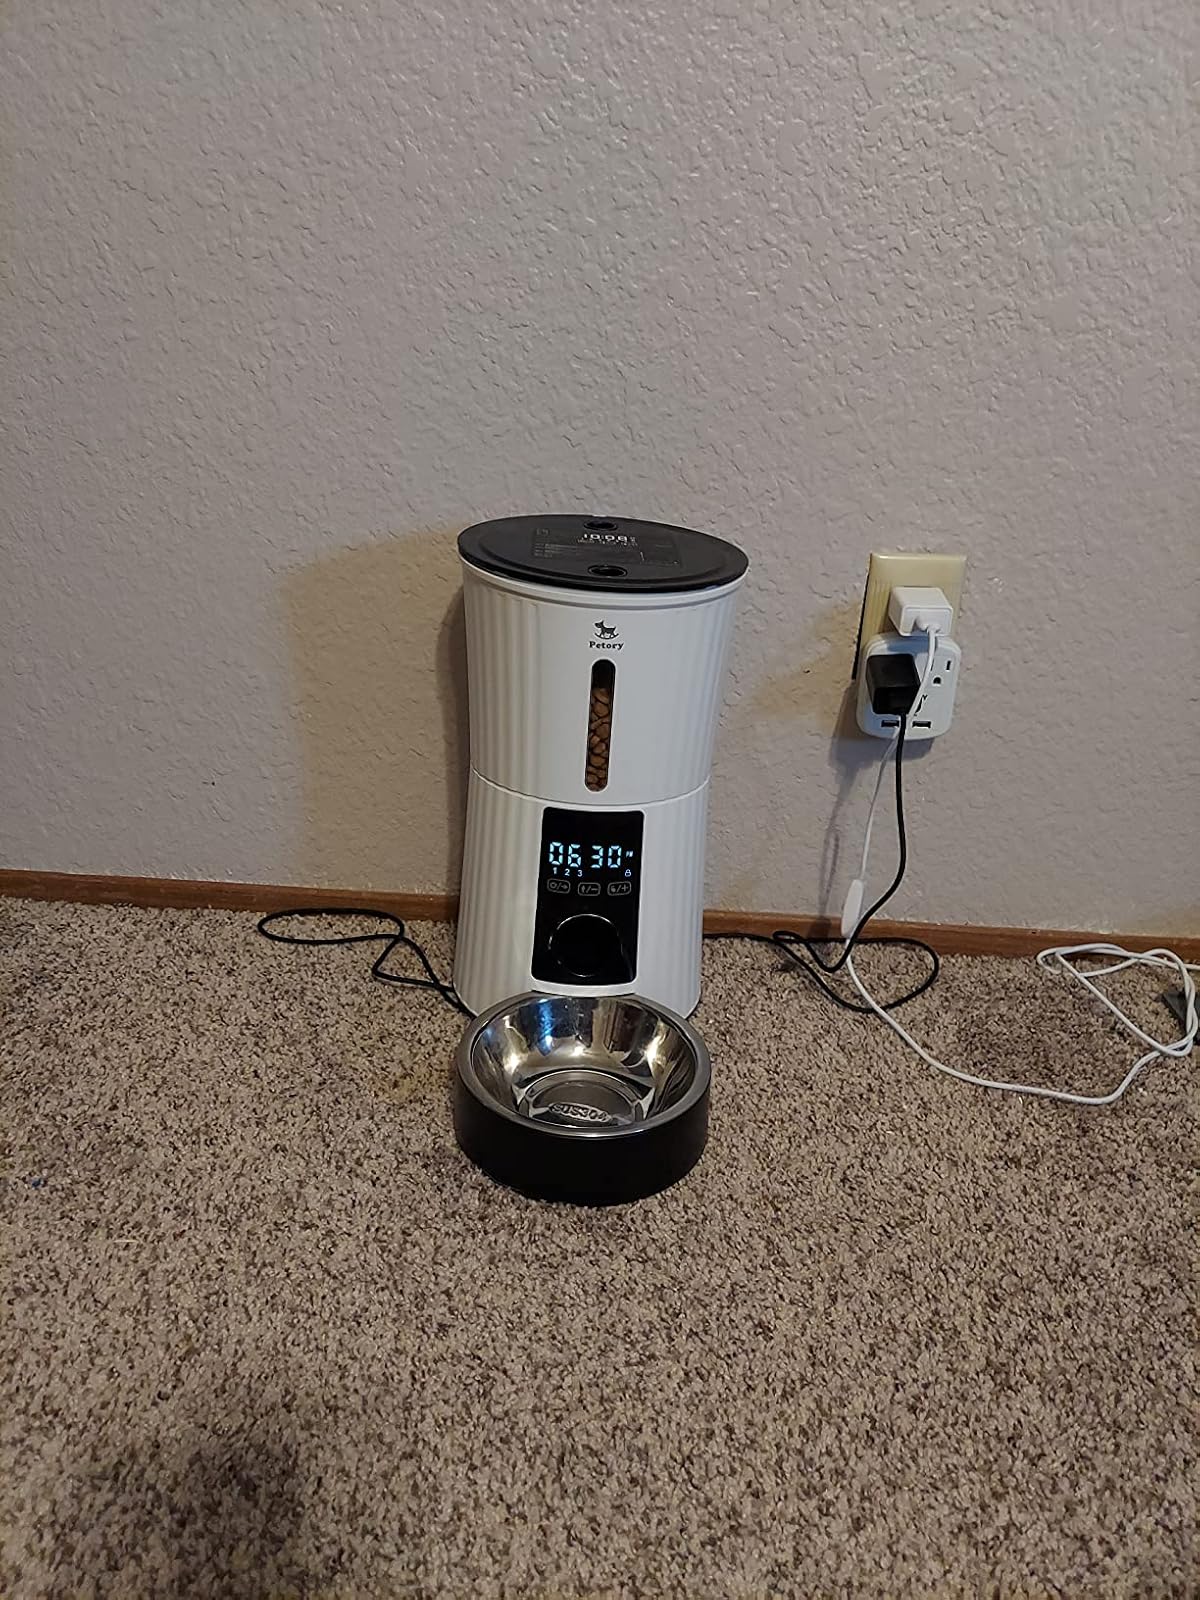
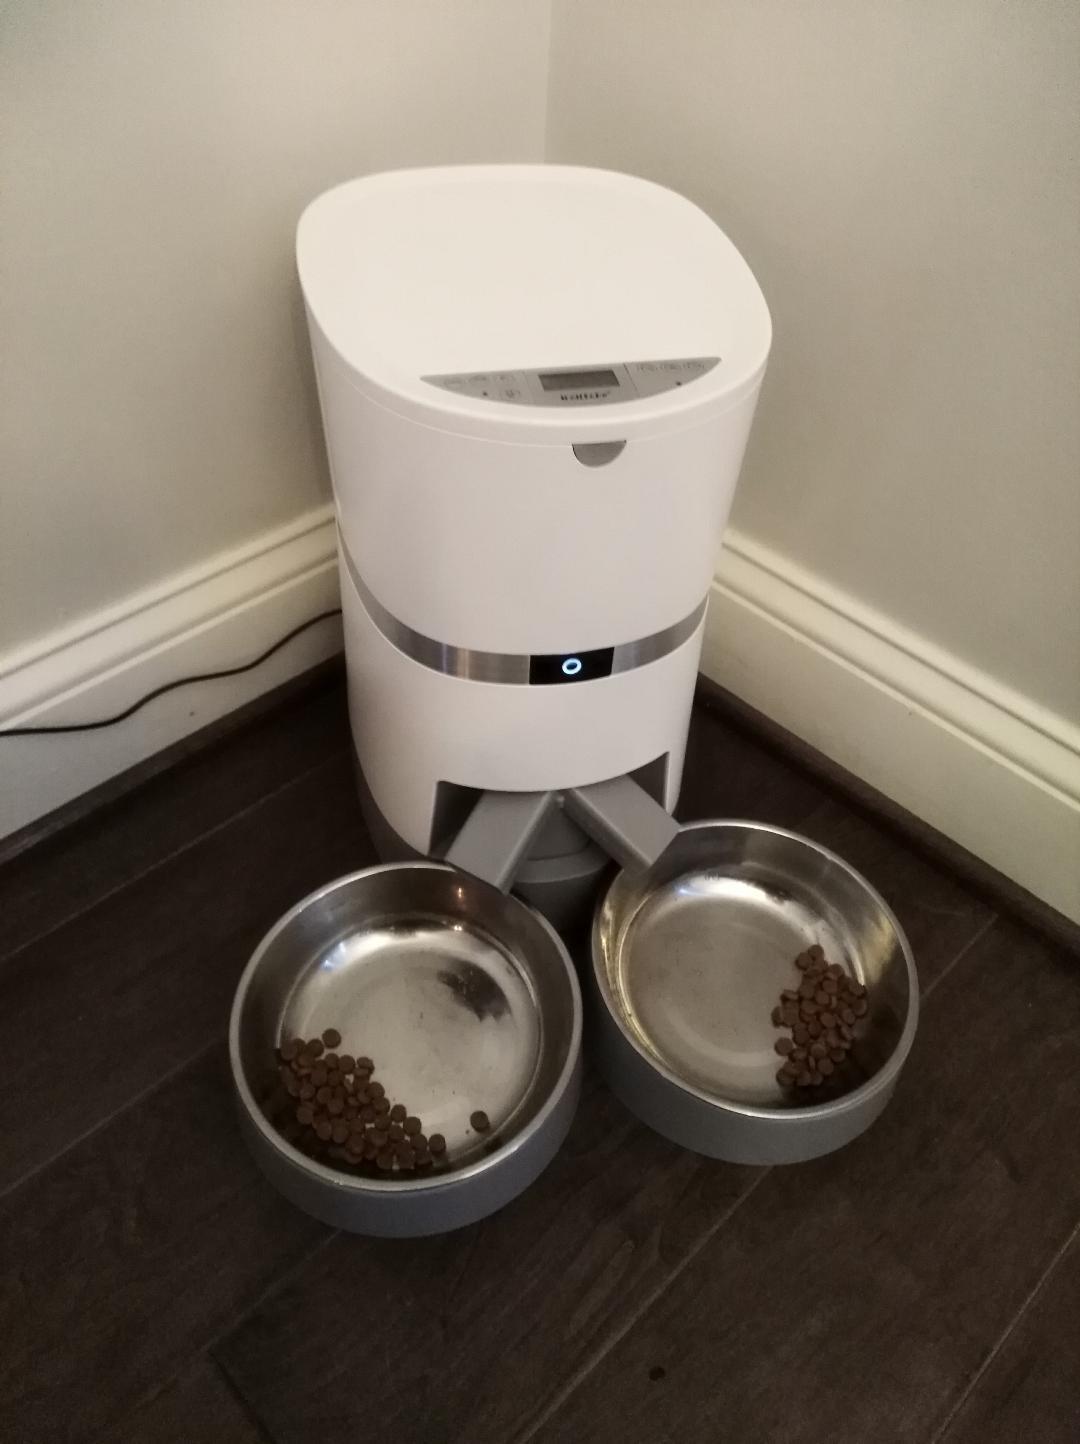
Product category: items_feeder
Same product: no